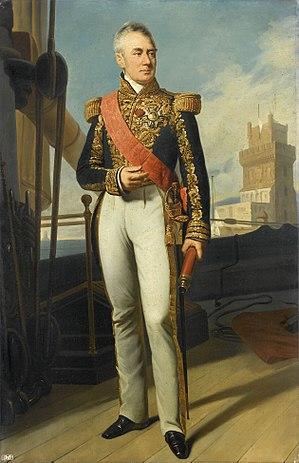
Le deuxième ministère Thiers, quatorzième ministère de la monarchie de Juillet, est constitué le 1ᵉʳ mars 1840. Il comprend 9 ministres sous la présidence d'Adolphe Thiers. Il reste en place jusqu'au 29 octobre 1840.
Le baron Albin Reine Roussin, né à Dijon le 21 avril 1781 et mort à Paris le 21 février 1854, est un officier de marine français des XVIIIᵉ et XIXᵉ siècles.
La rue de l'Amiral-Roussin est une rue du 15ᵉ arrondissement de Paris.